Edgard Stern

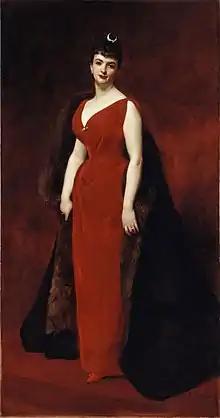
Portrait of Mme Edgard Stern, by Carolus-Duran (Musée des beaux-arts de la ville de Paris).

Stern was born in Paris, the son of Salomon Stern, a Frankfurt banker, and Johanne Ellissen, and nephew of Antoine Jacob Stern, Baron Hermann Stern and Viscount David de Stern, Edgard Stern joined Banque Stern in 1877, becoming a partner in 1888 and then head of the bank.